Quay Street, Auckland

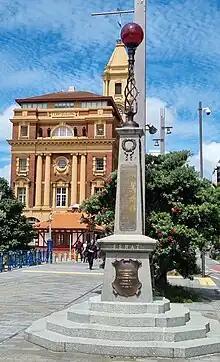

The street was proposed in 1878 on reclaimed land and was in existence by the end of 1879. It was extended to the east to Campbell's Point (Judges Bay) in 1916.